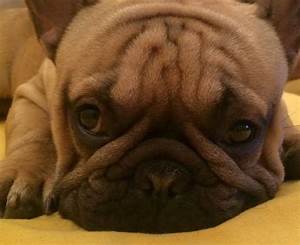
Label: cane